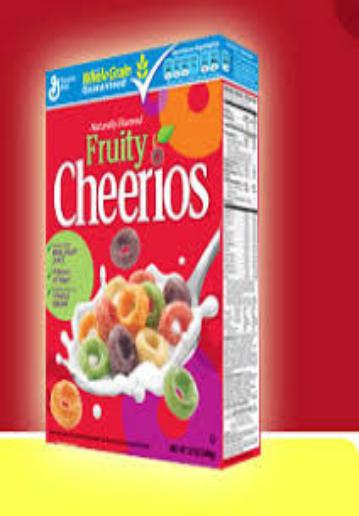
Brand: Fruity Cheerios
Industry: Food